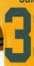
Number: 3